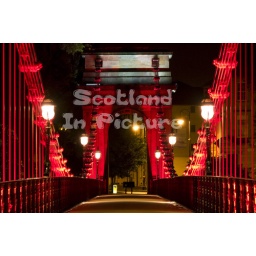
Glasgow By Night: The pedestrian suspension bridge over the river Clyde